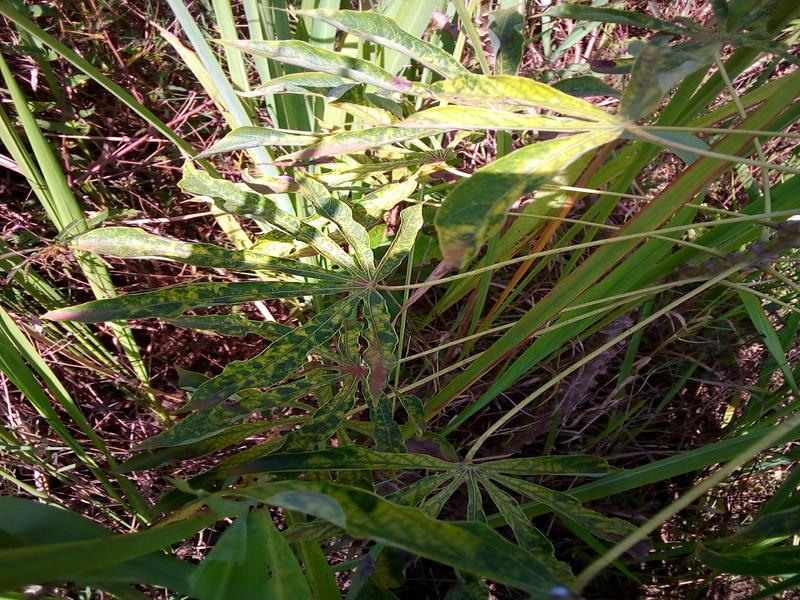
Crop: cassava
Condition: mosaic_disease